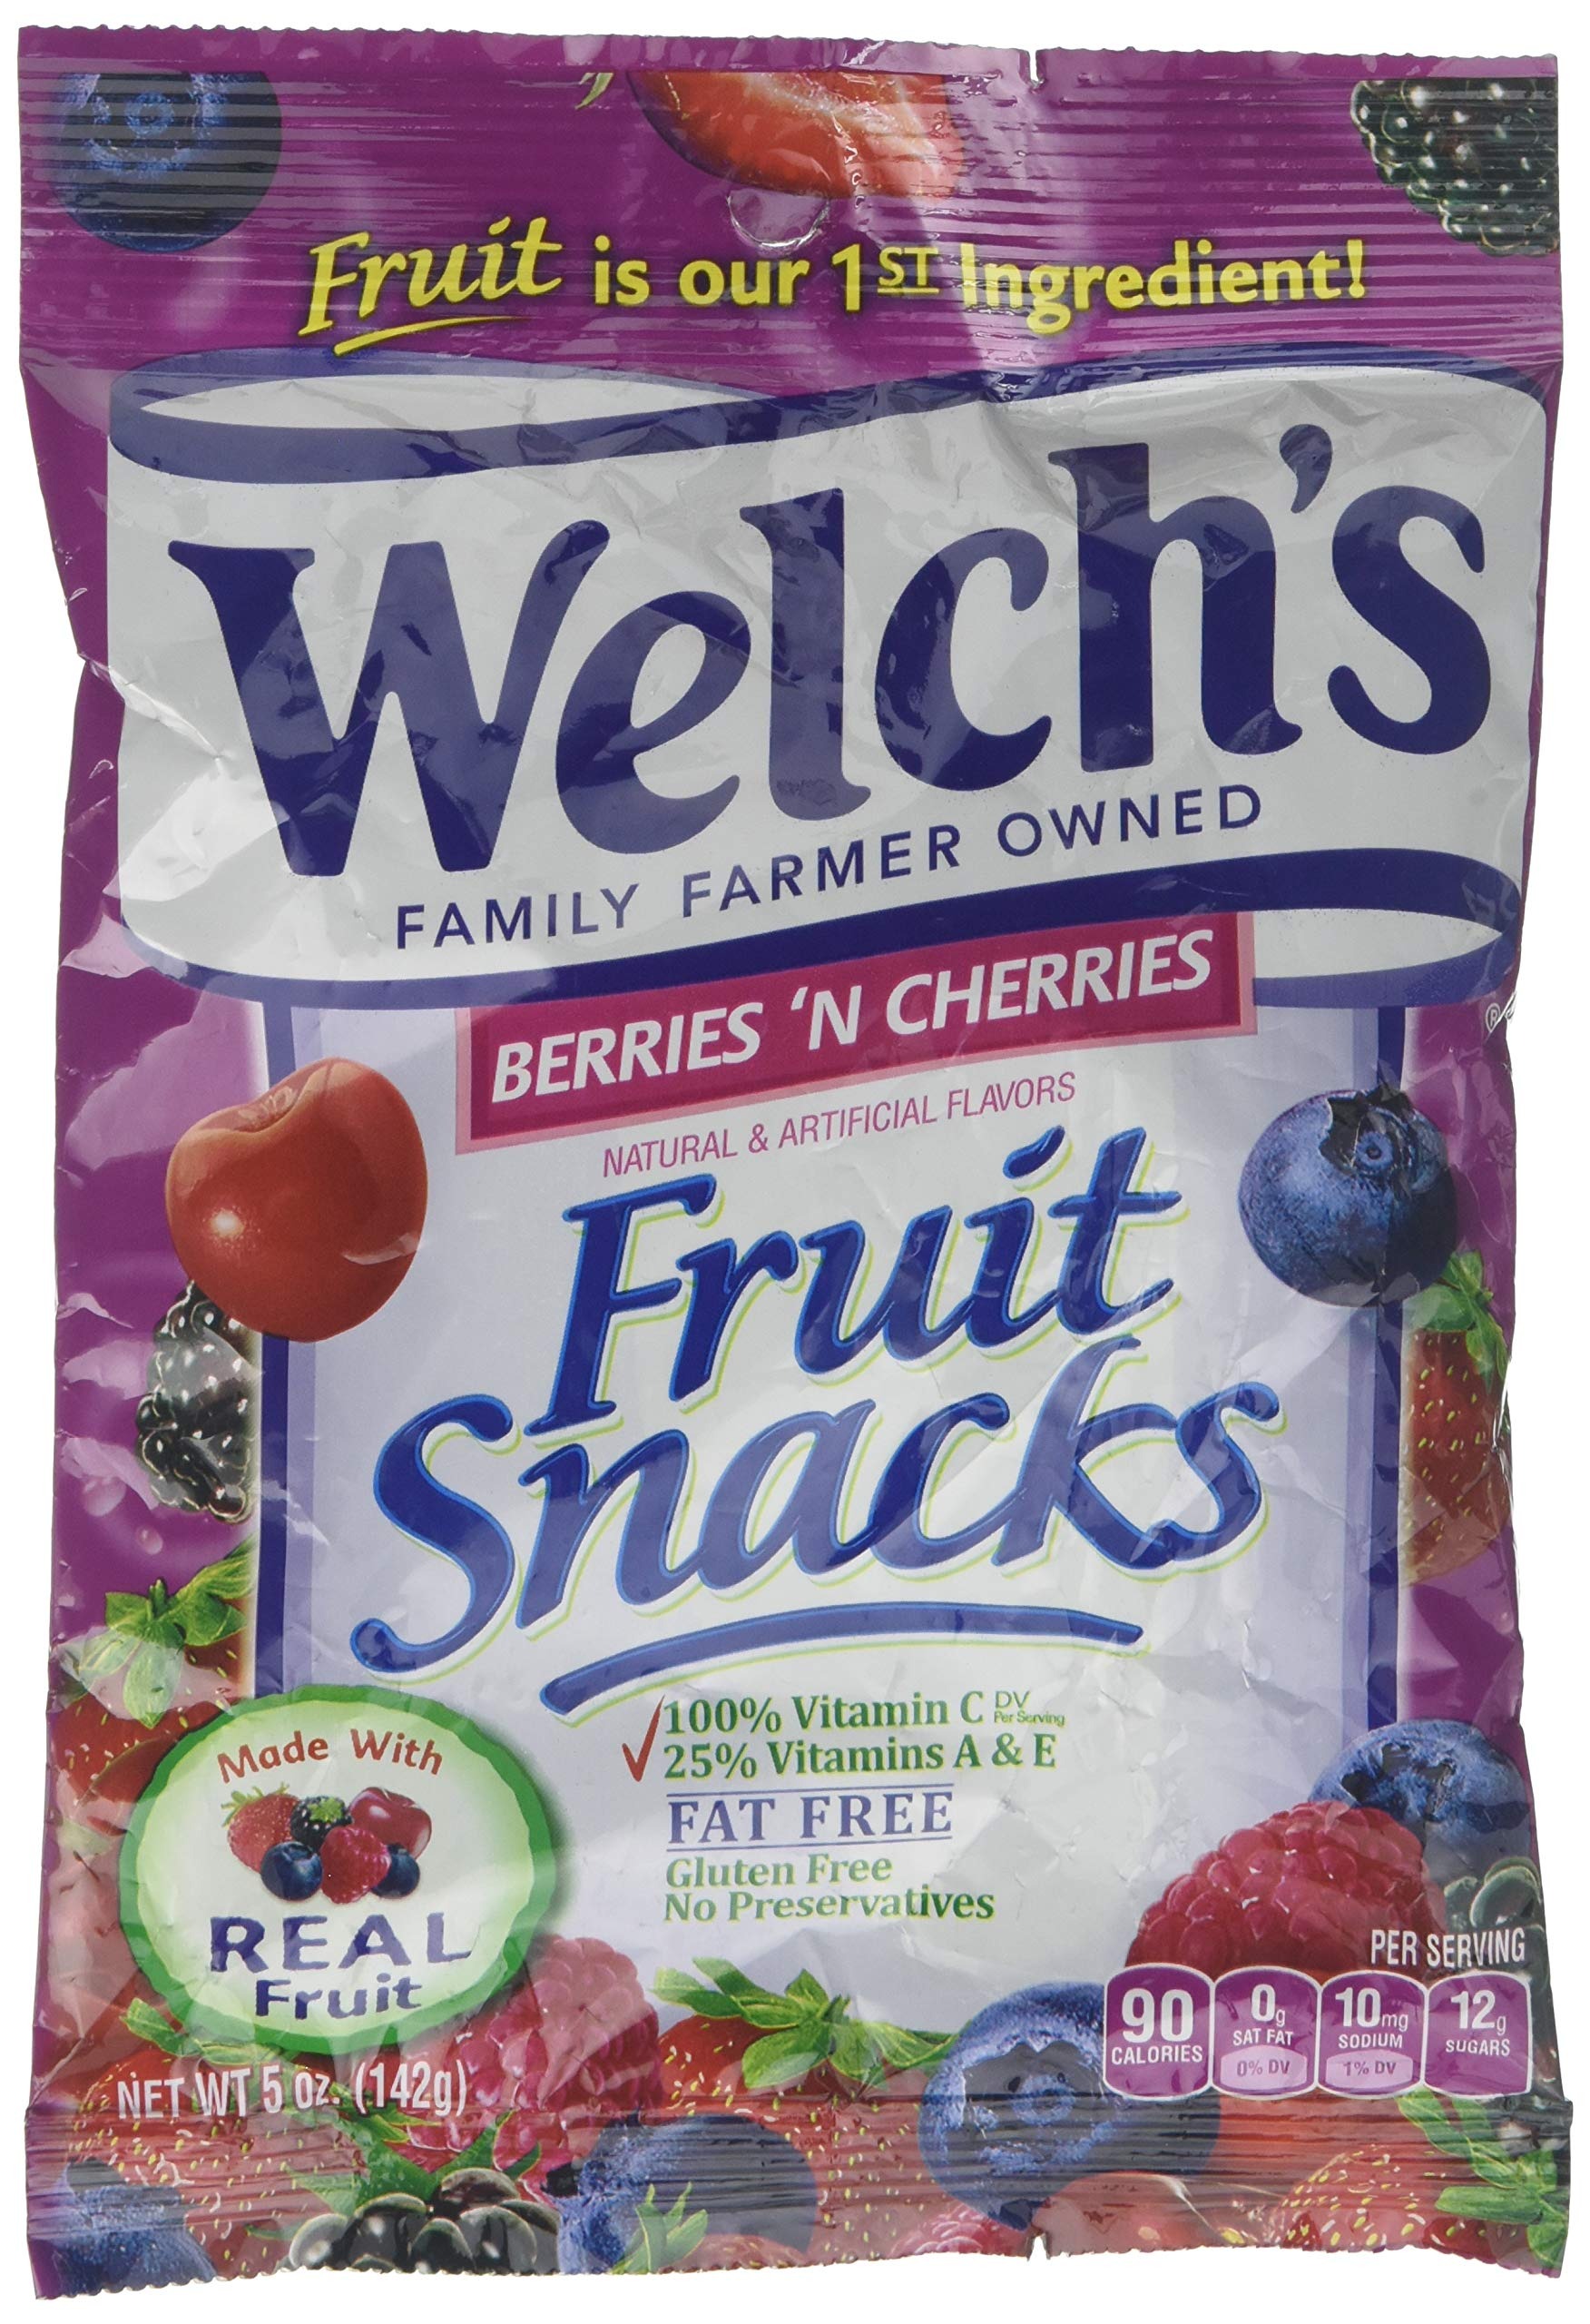
Item Name: WLCH BRY CHRY FRT SNK SS 5OZ
Bullet Point: 5 oz
Product Description: Fruit Leathers
Value: 5.0
Unit: Ounce

Price: 5.99